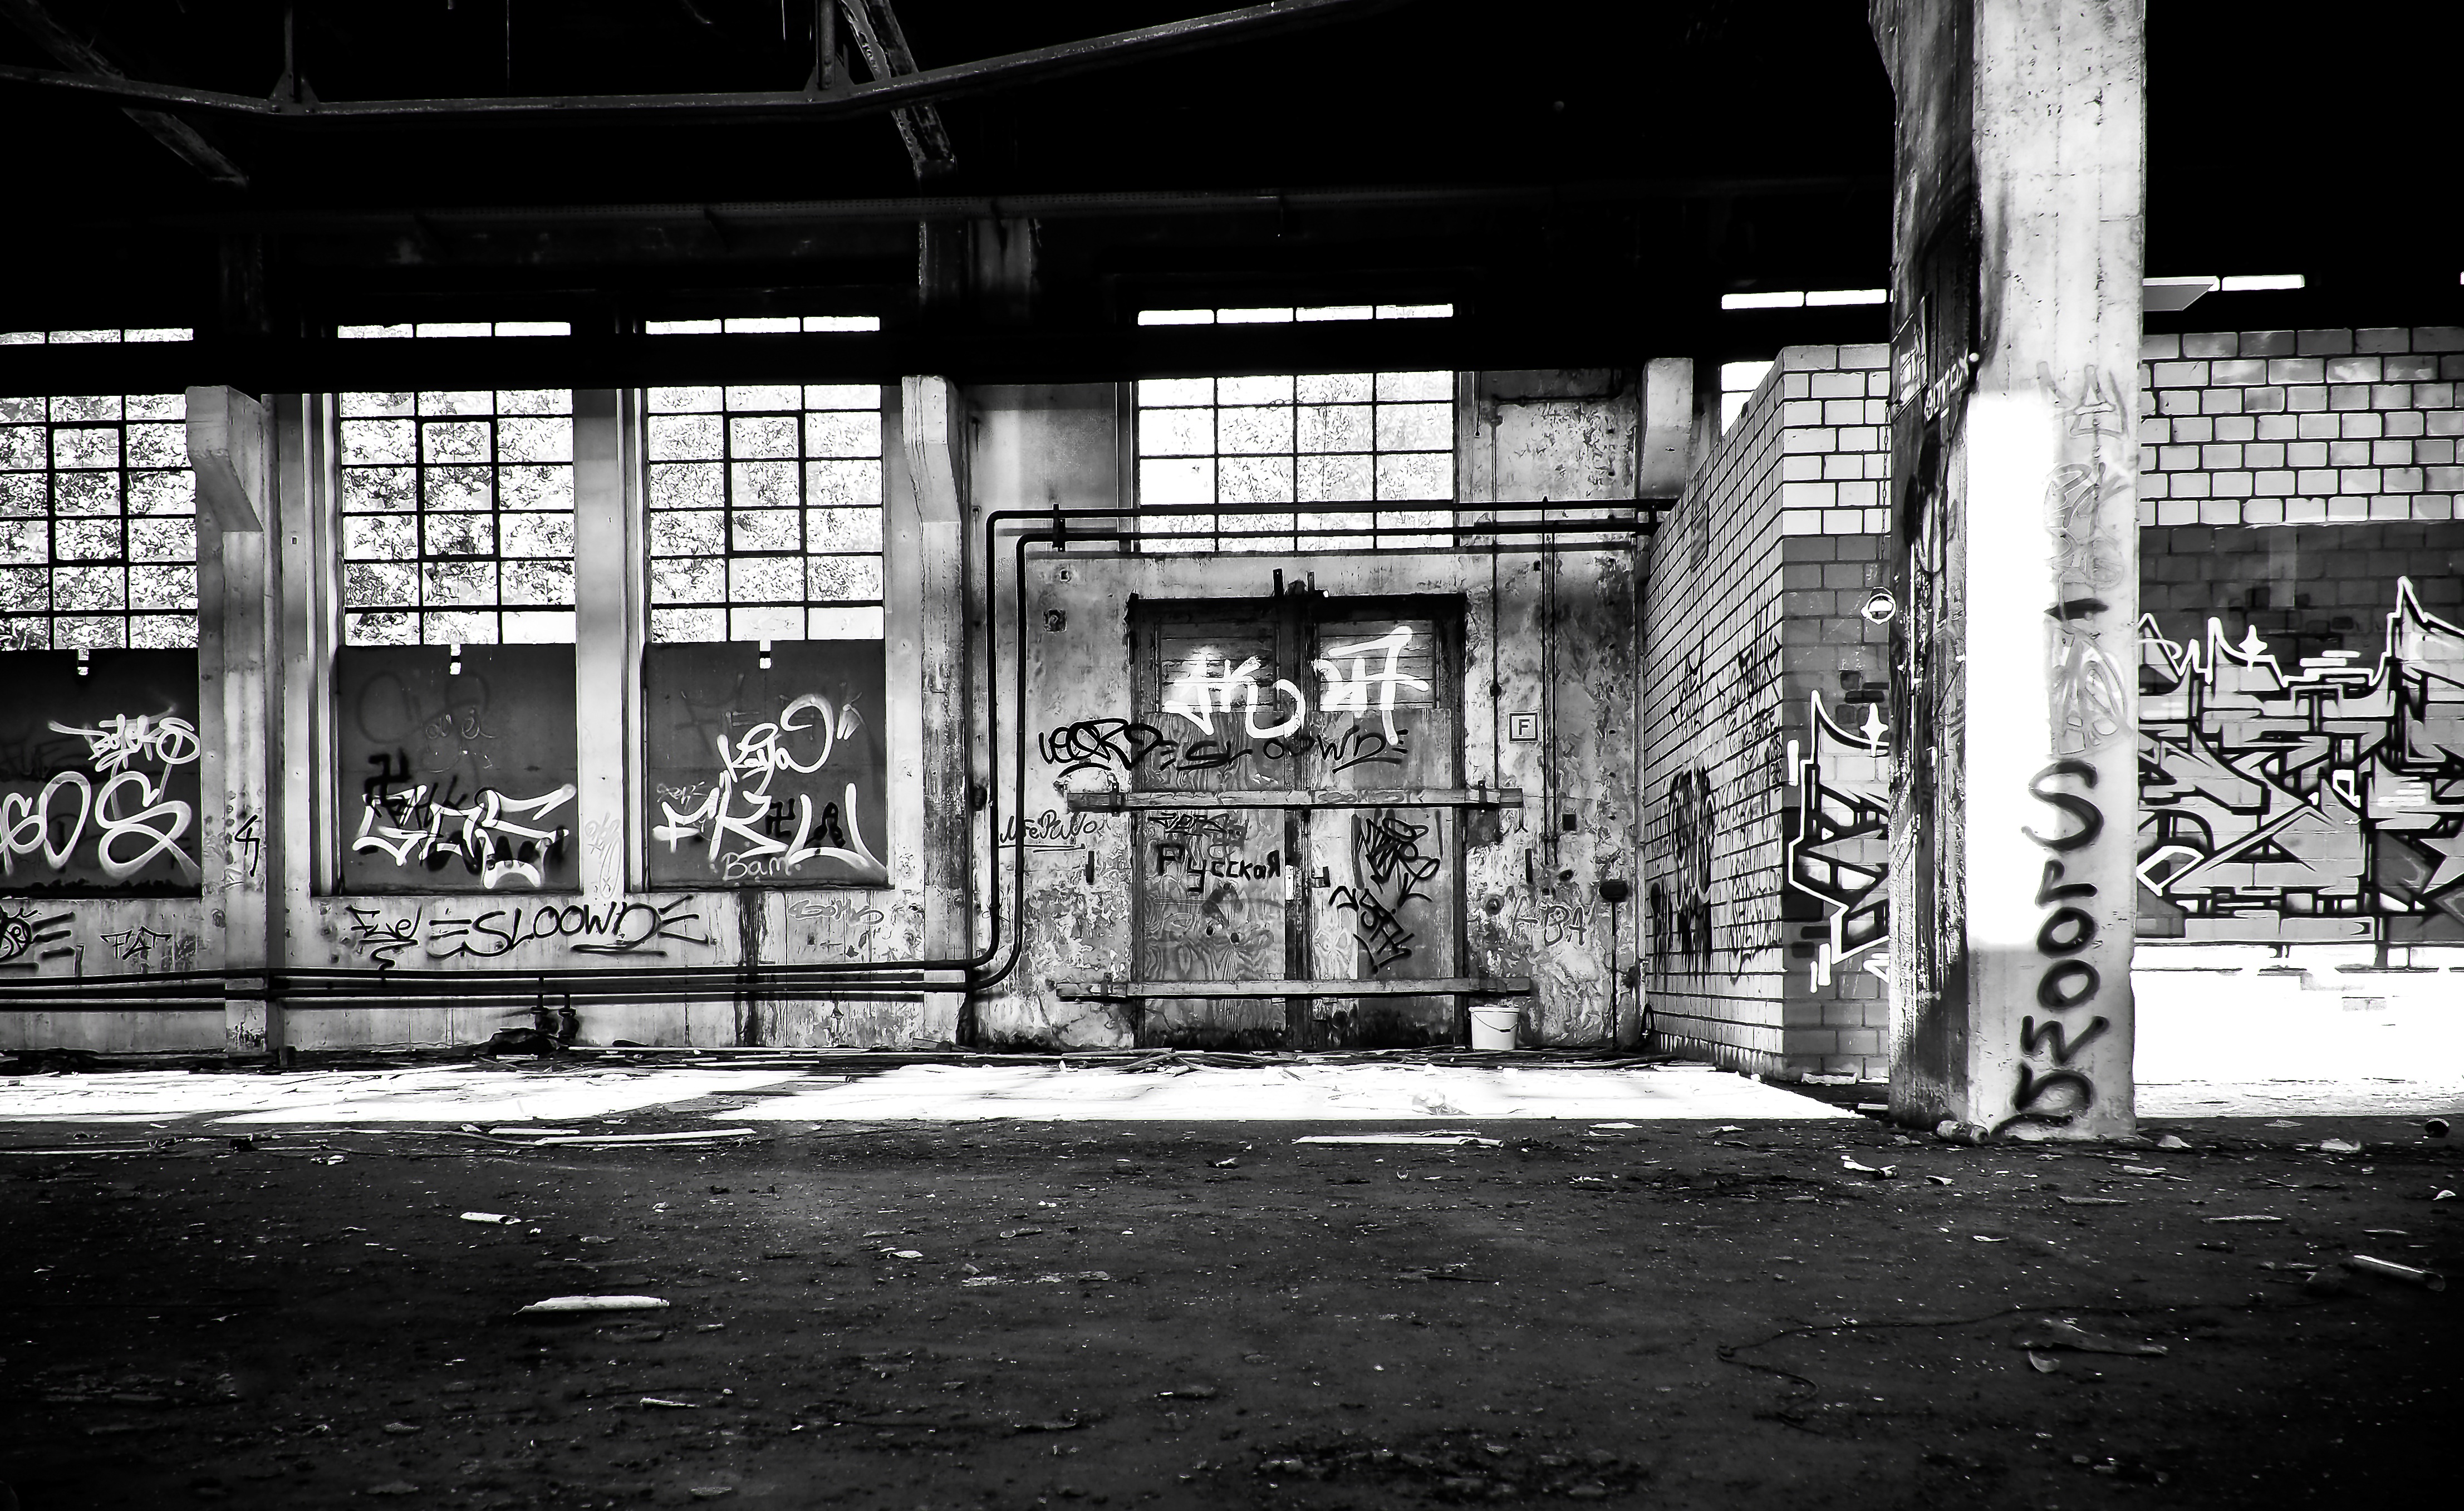
black and white, architecture, road, white, street, photography, building, old, atmosphere, mystical, dark, hall, broken, factory, contrast, darkness, industry, decay, ruin, black, monochrome, old building, graffiti, black white, destroyed, art, mysterious, transience, infrastructure, dilapidated, photograph, weird, history, gloomy, destruction, mood, past, forget, transient, leave, wall painting, industrial plant, lost places, pforphoto, break up, industrial building, factory building, lapsed, old factory, ailing, run down, urban area, monochrome photography, film noir